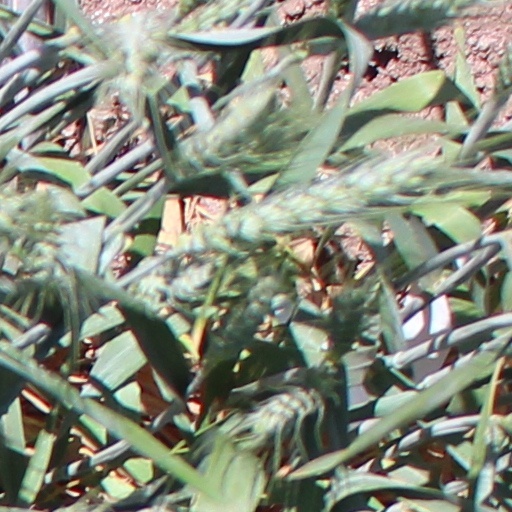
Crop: wheat